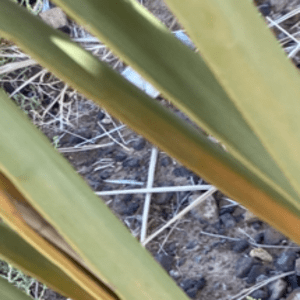
Label: Magnesium Deficiency